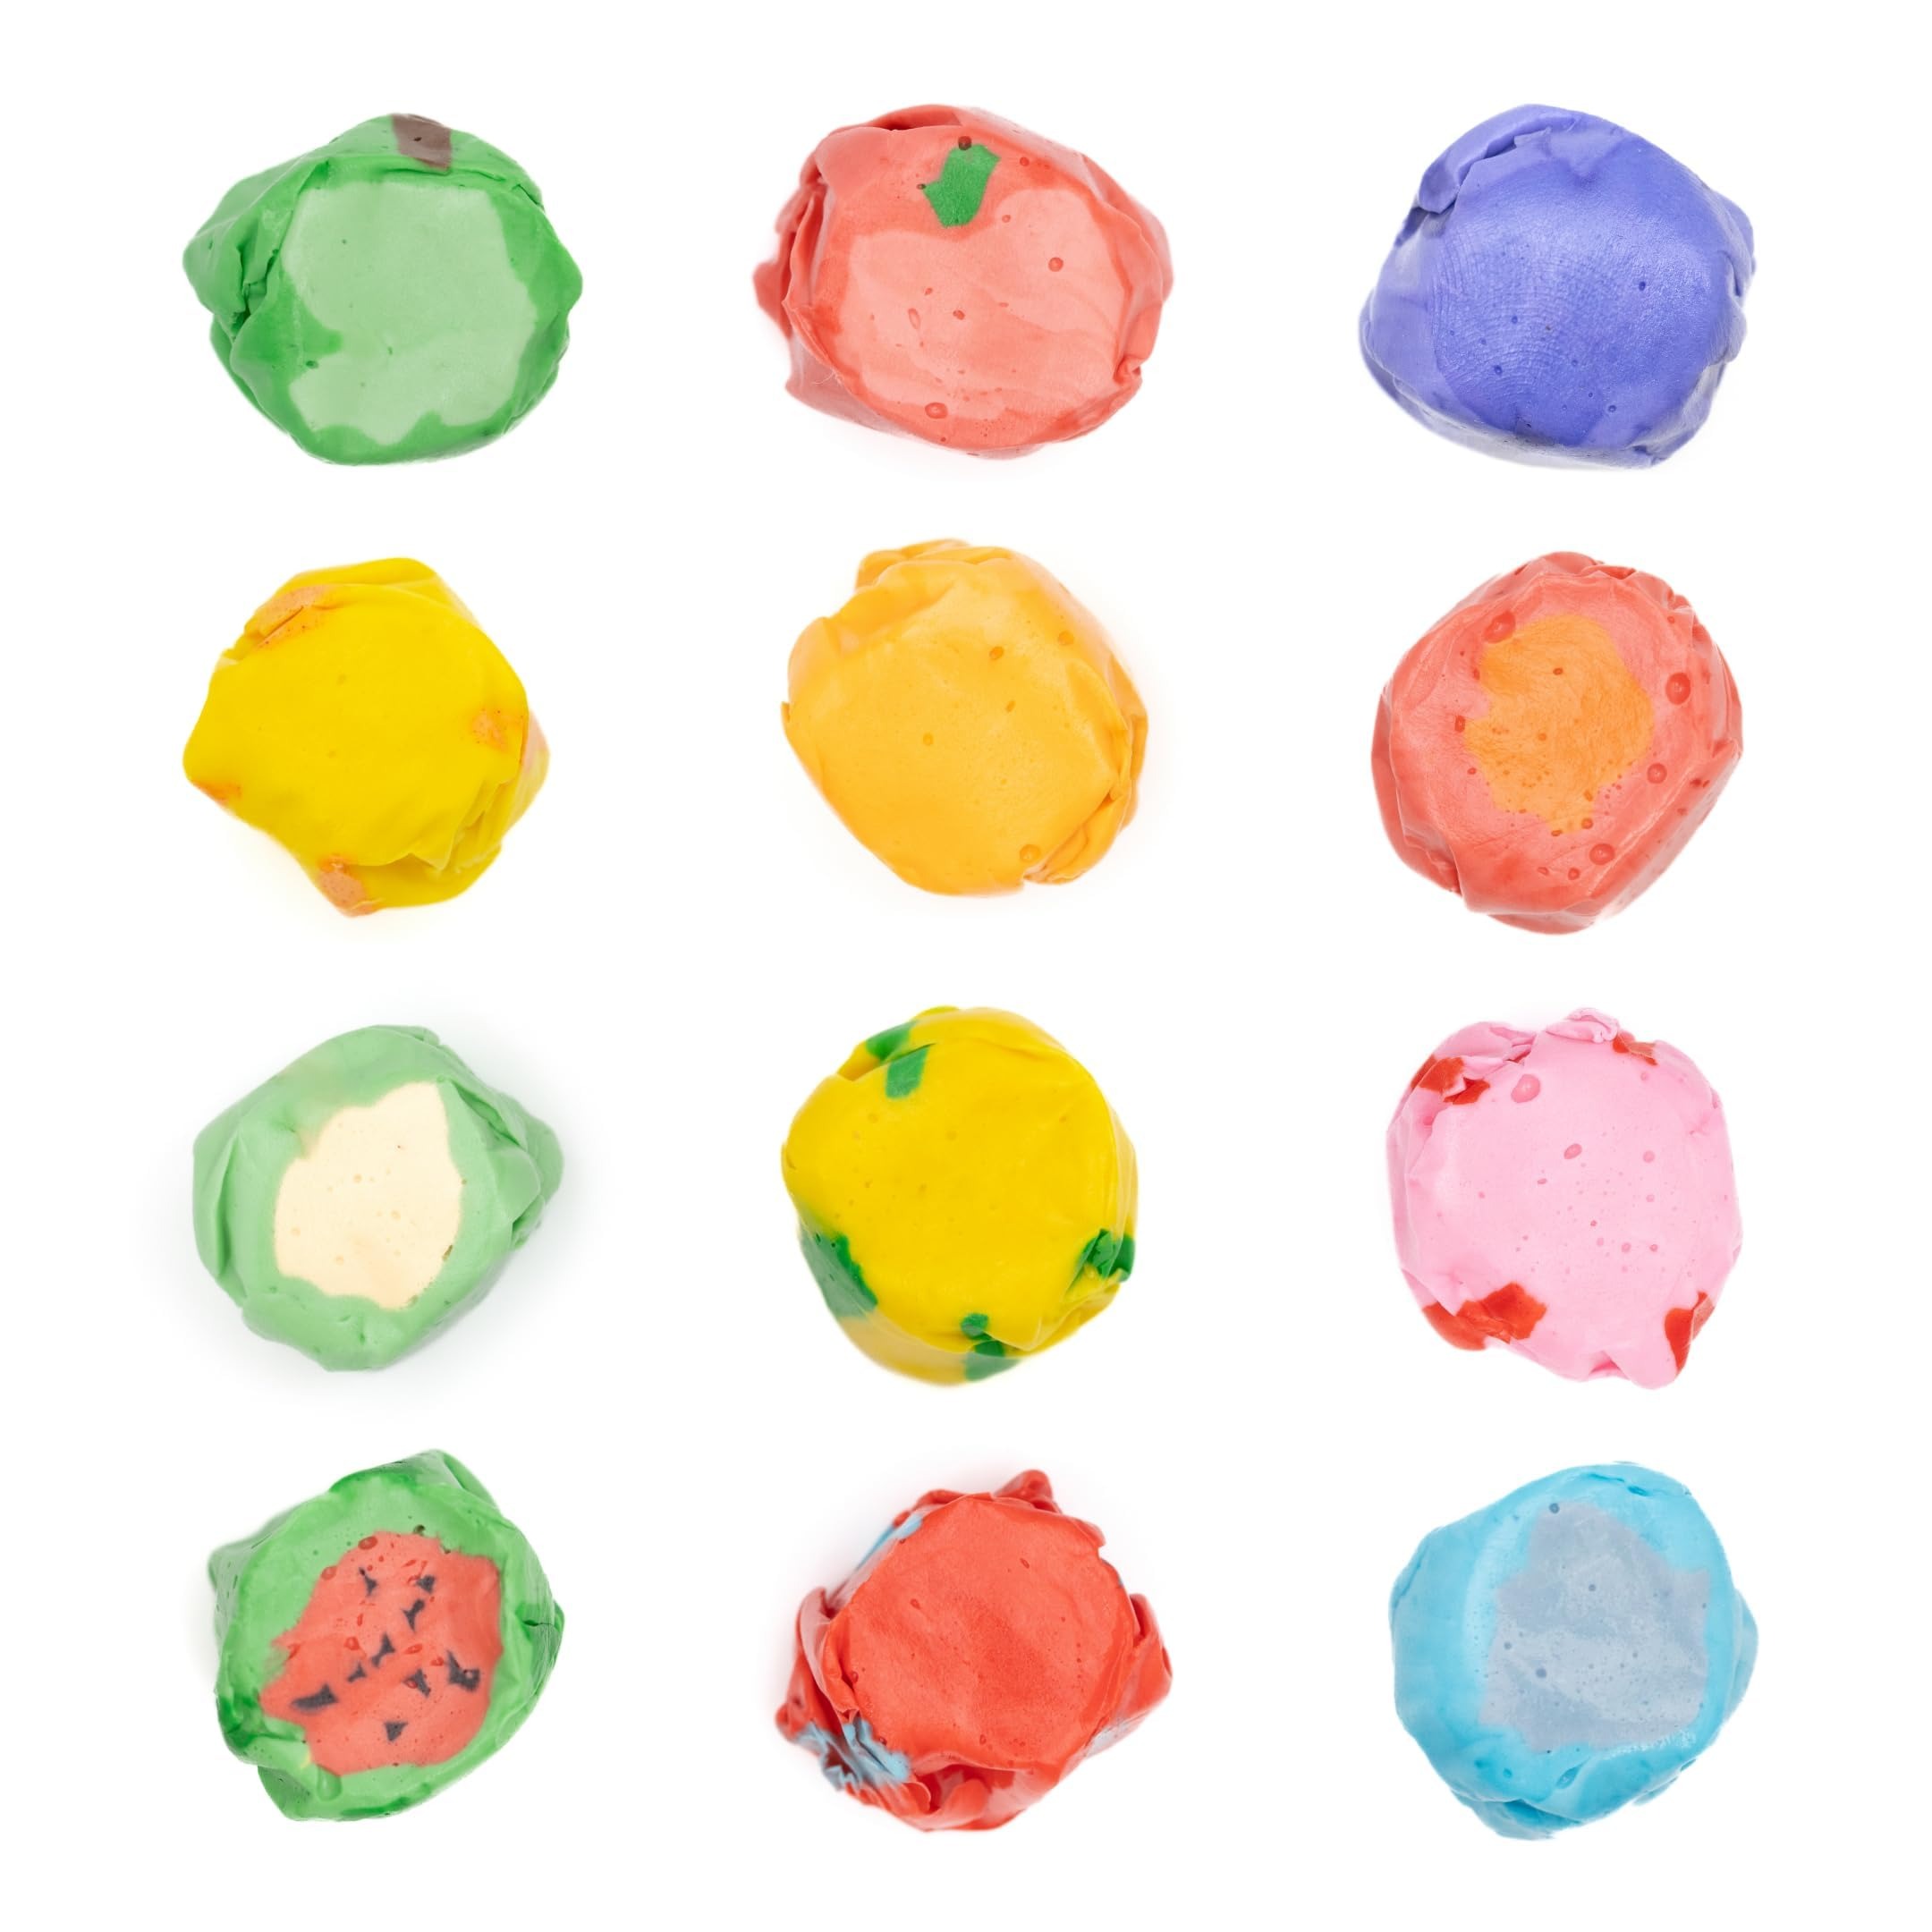
Item Name: Taffy Shop Fruit Favorites, Salt Water Taffy – Assorted Gourmet Soft Chewy Candy, Variety Pack, Bulk Sweet Snack, Fresh Gift & Gluten-Free, 140 Individually Wrapped Pieces (32oz)
Bullet Point 1: Experience a chewy, fruity delight with our Fruit Favorites Taffy! A vibrant assortment of bold, sweet, and tangy fruit flavors that will leave your taste buds craving more. Perfect for a quick snack or sharing with friends!
Bullet Point 2: Celebrate Every Holiday! From Halloween thrills to Thanksgiving feasts, Christmas cheer, and Easter treats. Sweeten Valentine’s Day, honor Mother’s & Father’s Day, and don’t forget Labor Day, Memorial Day, Hanukkah, and Fourth of July fun!
Bullet Point 3: Gourmet & Shameless: Our premium saltwater taffy is crafted from fresh protein rich egg whites, real sea salt, and coconut oil. A healthy snack made peanut free, soy free, and even sugar-free options for all to enjoy!
Bullet Point 4: Bulk Candy for all Events: Our individually wrapped treats are perfect for trick-or-treaters.. Ideal for large gatherings, corporate events, school functions, church events, fundraisers, and birthday celebrations—Best treat to fill your candy jar!
Bullet Point 5: Perfect treat for any Adventure: hiking, hunting, camping, road trips, Poolside, movie night or to toss it in your backpack or travel bag set. Or great for a night in, whether it's a movie night supplies, late night snack, or board game treat.
Product Description: Gourmet Salt Water Taffy! Whether you're searching for Halloween candy, taffy like coffee, bananas, or strawberries, we’ve got it all. Enjoy fruity flavors like apples, watermelon, and tropical coconut cult. Try fruit snacks, tangy ginger chews, or indulgent chocolate. Our healthy snacks, protein snacks, and sugar-free candy offer guilt-free. These individually wrapped treats are ideal for Halloween party favors, bulk candy, or a snacks variety pack for adults. Our variety pack is perfect for trunk or treat, birthday party favors, and corporate events. Savor unique flavors like pistachio or fun keto-friendly snacks. Whether you're craving gummy bears, a chips variety pack, or classic party favors, we’ve got you covered. Planning for Halloween gifts or stocking up on swedish candy and freeze-dried candy?. Enjoy fun treats like gum, caramel apple lollipops, and chewing gum, or stock your pantry with bulk candy individually wrapped. We offer gluten-free and kosher options for everyone. Whether it’s going with your granola bars bulk, fiber gummies in a snack box. Indulge in fruity flavors like mango and peaches, or grab sour candy, caramel popcorn, and white chocolate taffy for a movie night. Grab snack packs, a perfect bar, or individual packs for on the go. We offer healthy snacks for adults, dye-free candy, and gluten-free snacks. Try nostalgic cotton candy, and classic candy corn salt water taffy. Better than lollipops individually wrapped, assorted candy variety packs,and caramel candy!
Value: 1.0
Unit: Count

Price: 26.48